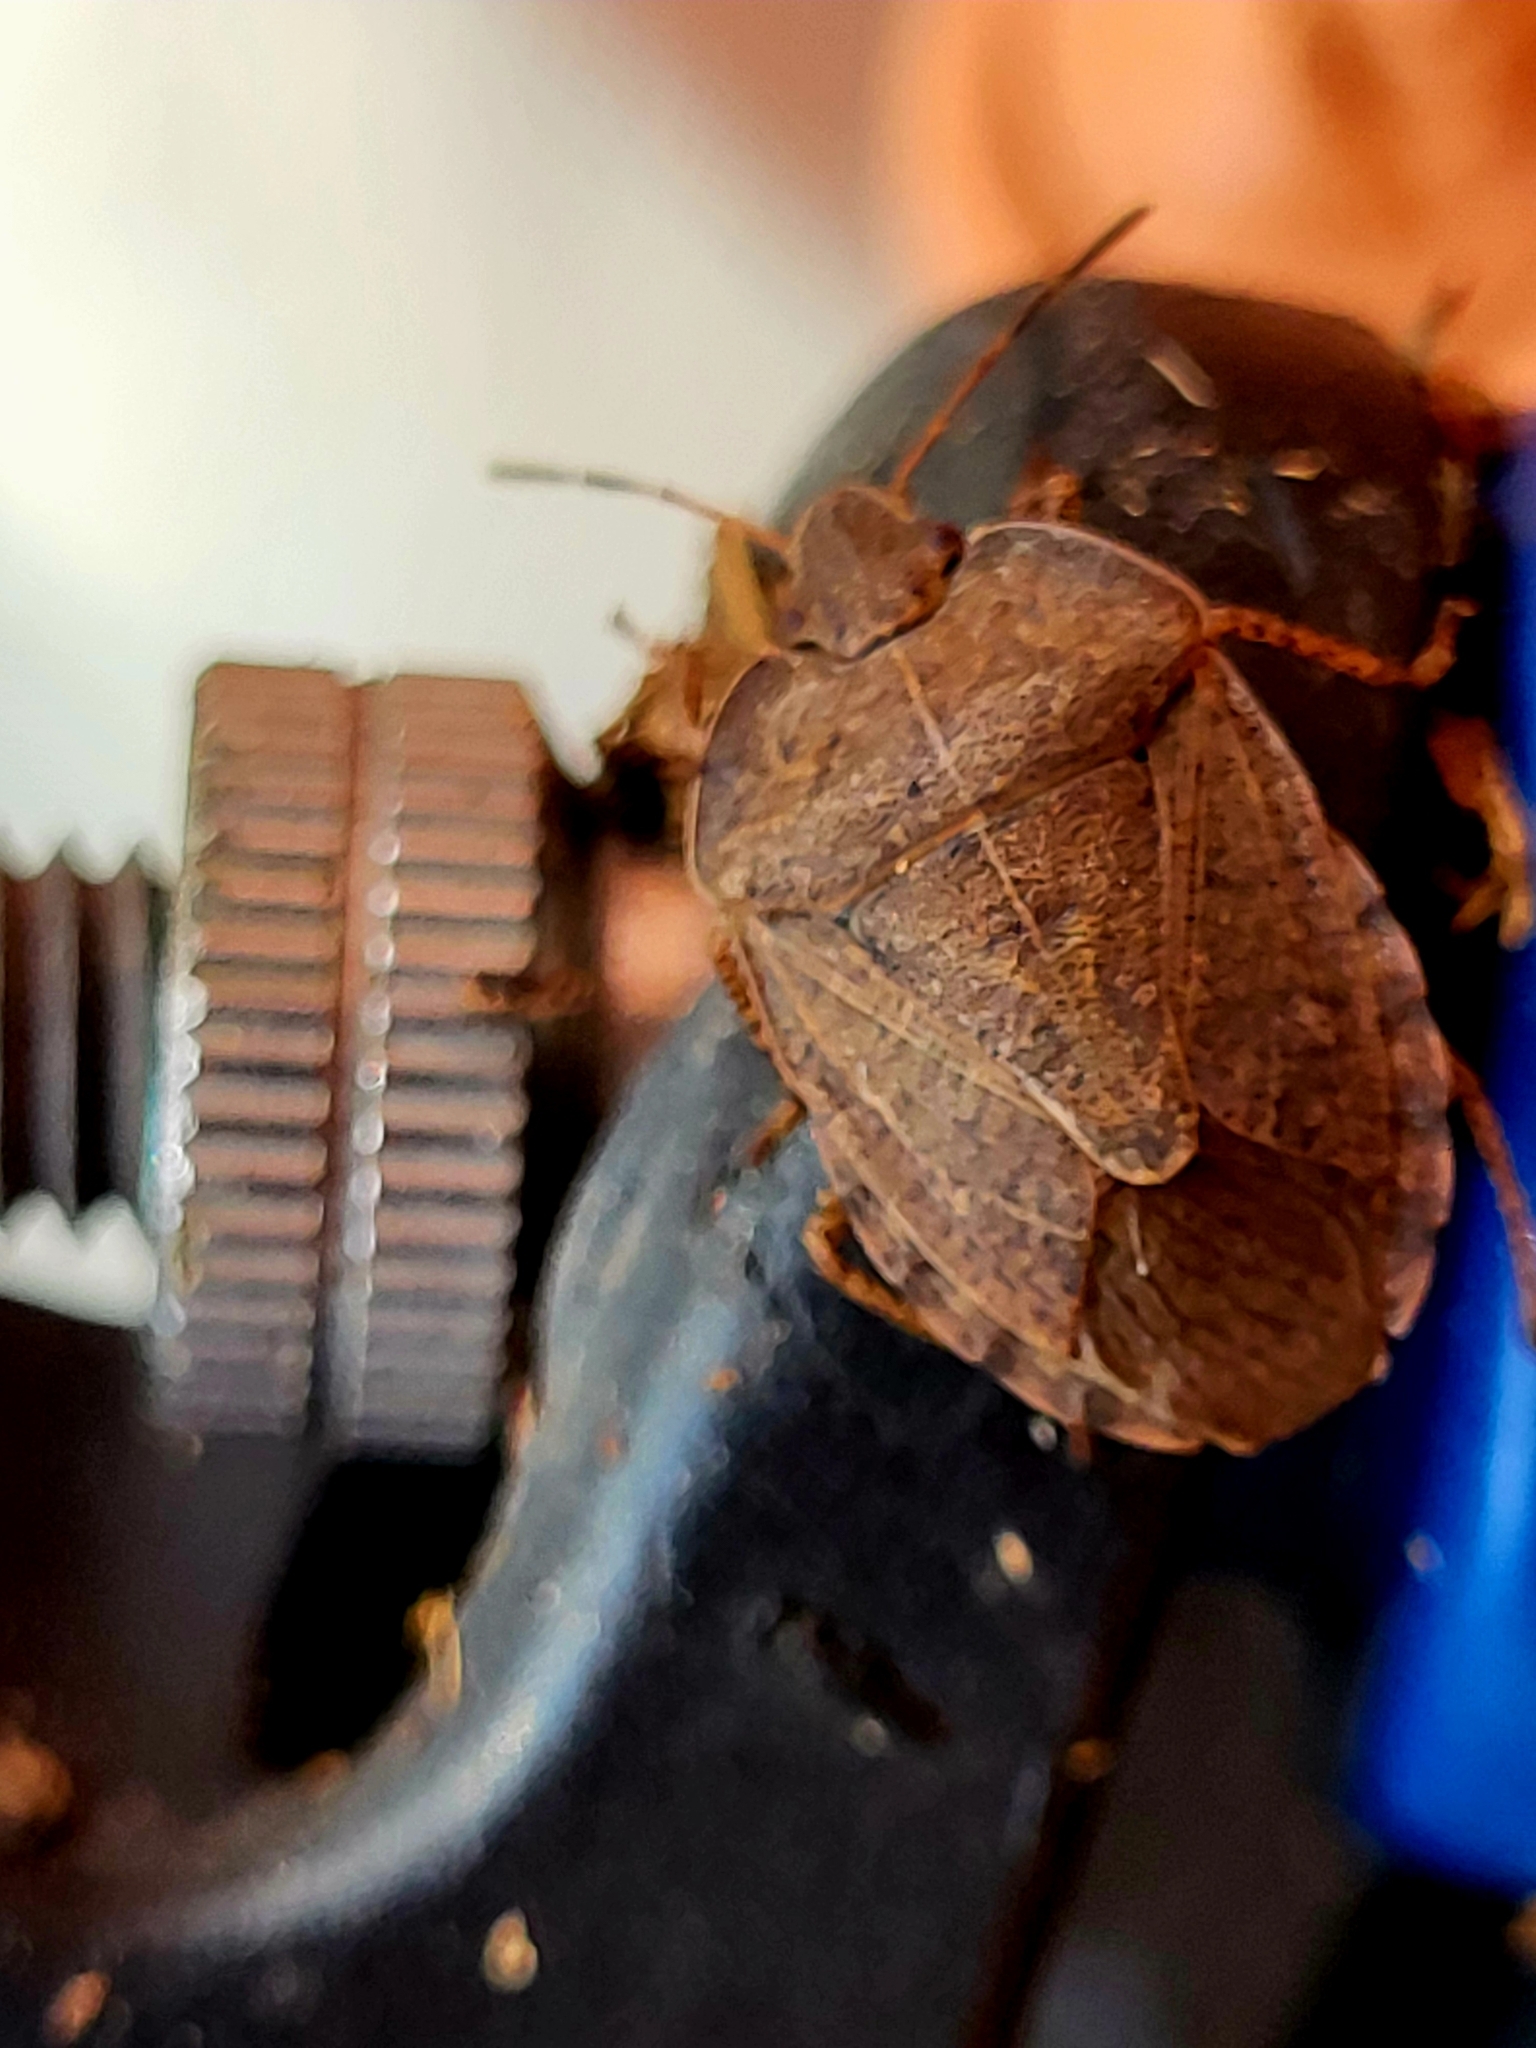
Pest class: stink_bug